Dan Reynolds

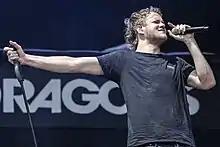
Dan Reynolds performing with Imagine Dragons in the 2013 Rock im Park

Reynolds was initially reluctant to become a professional musician, partially because future bandmate Wayne Sermon had once told him: "Don't do music because you want to do music - do music if you have to do music". After he began attending Brigham Young University, Reynolds found that he could not "do anything else" and committed fully to a professional music career. In Utah, Reynolds met and recruited drummer Andrew Tolman to form Imagine Dragons. With Reynolds as lead vocalist, Imagine Dragons won BYU's "Battle of the Bands" and other local competitions. Bassist Ben McKee joined the band in Las Vegas and after Tolman's departure 2011 invited Daniel Platzman, also a friend of Wayne's from Berklee College of Music, to play drums, thus completing the group's longest-standing lineup. The band relocated to Las Vegas, where they began performing almost nightly as a lounge act. It was there in 2009 that they caught their first big break when Train's frontman, Pat Monahan, fell sick just prior to the Bite of Las Vegas Festival. Imagine Dragons were called to fill in for them and performed in front of a crowd of more than 26,000 people. In November 2011, they signed with Interscope Records and began working with Grammy award-winning producer Alex da Kid.